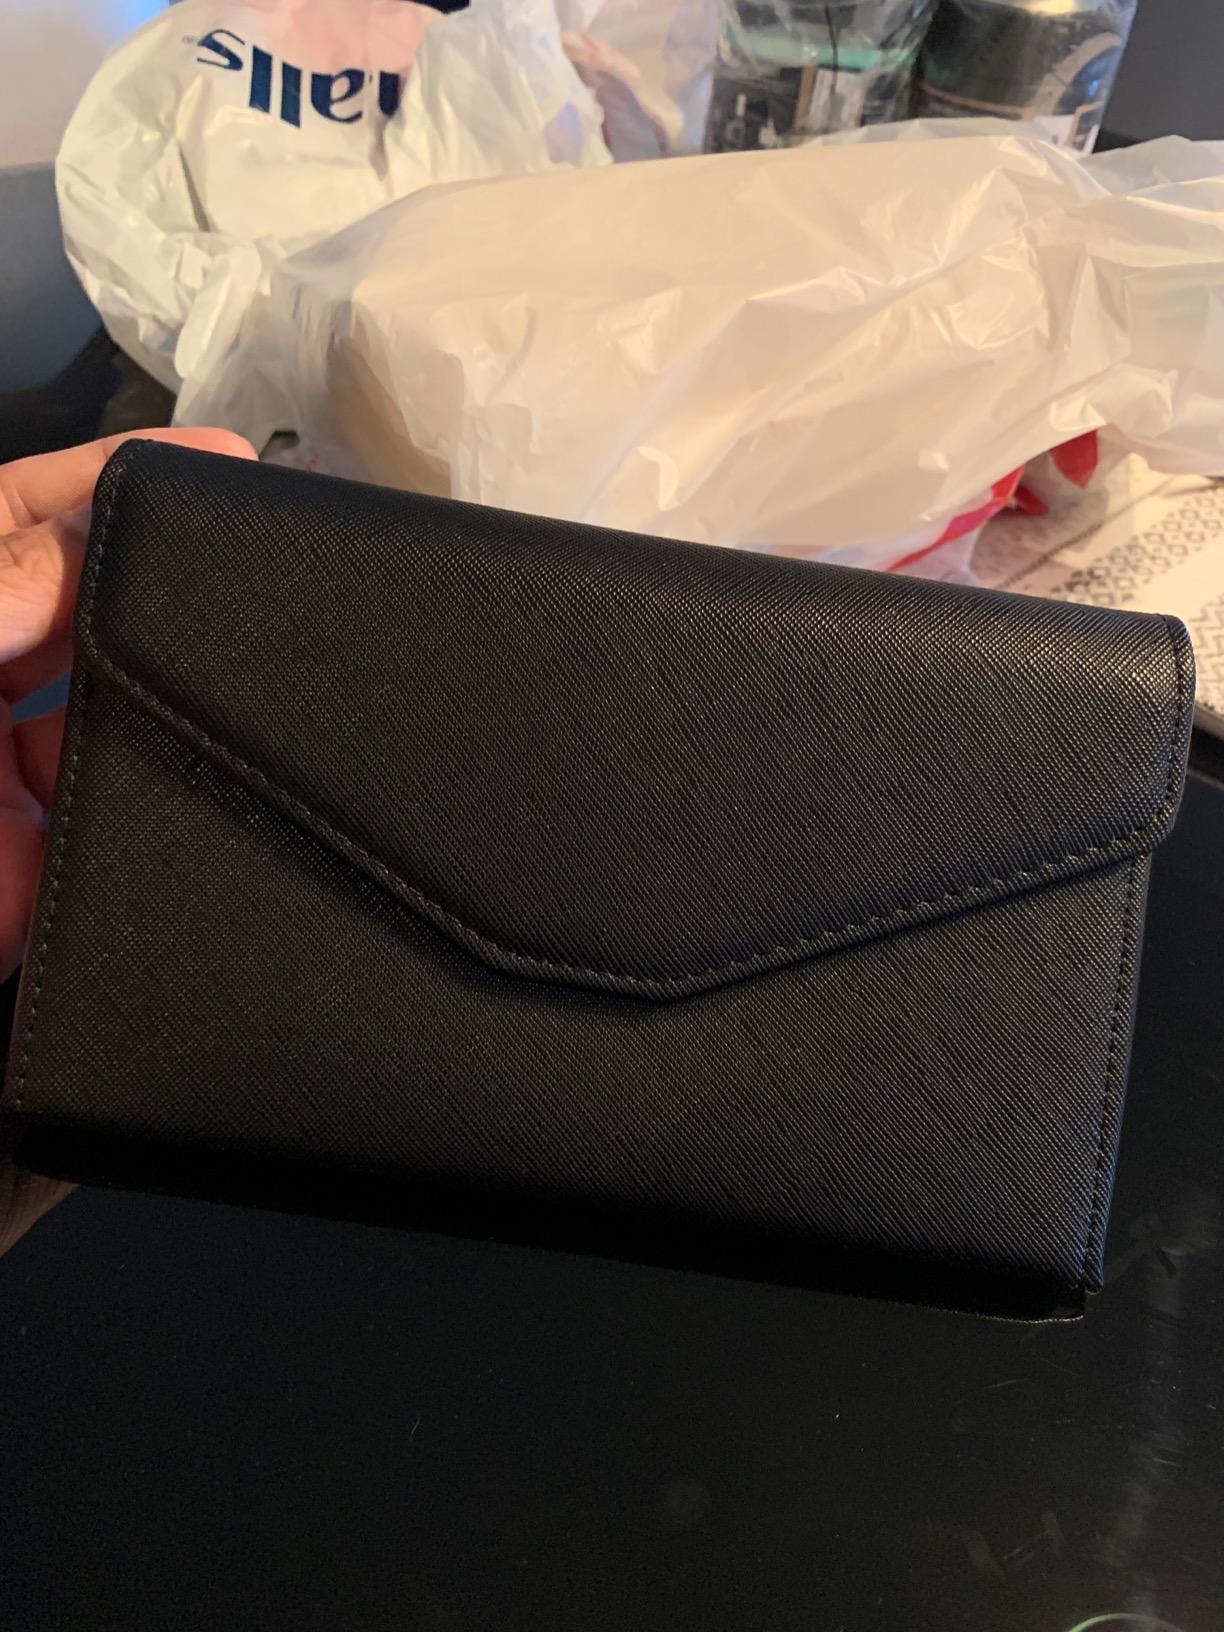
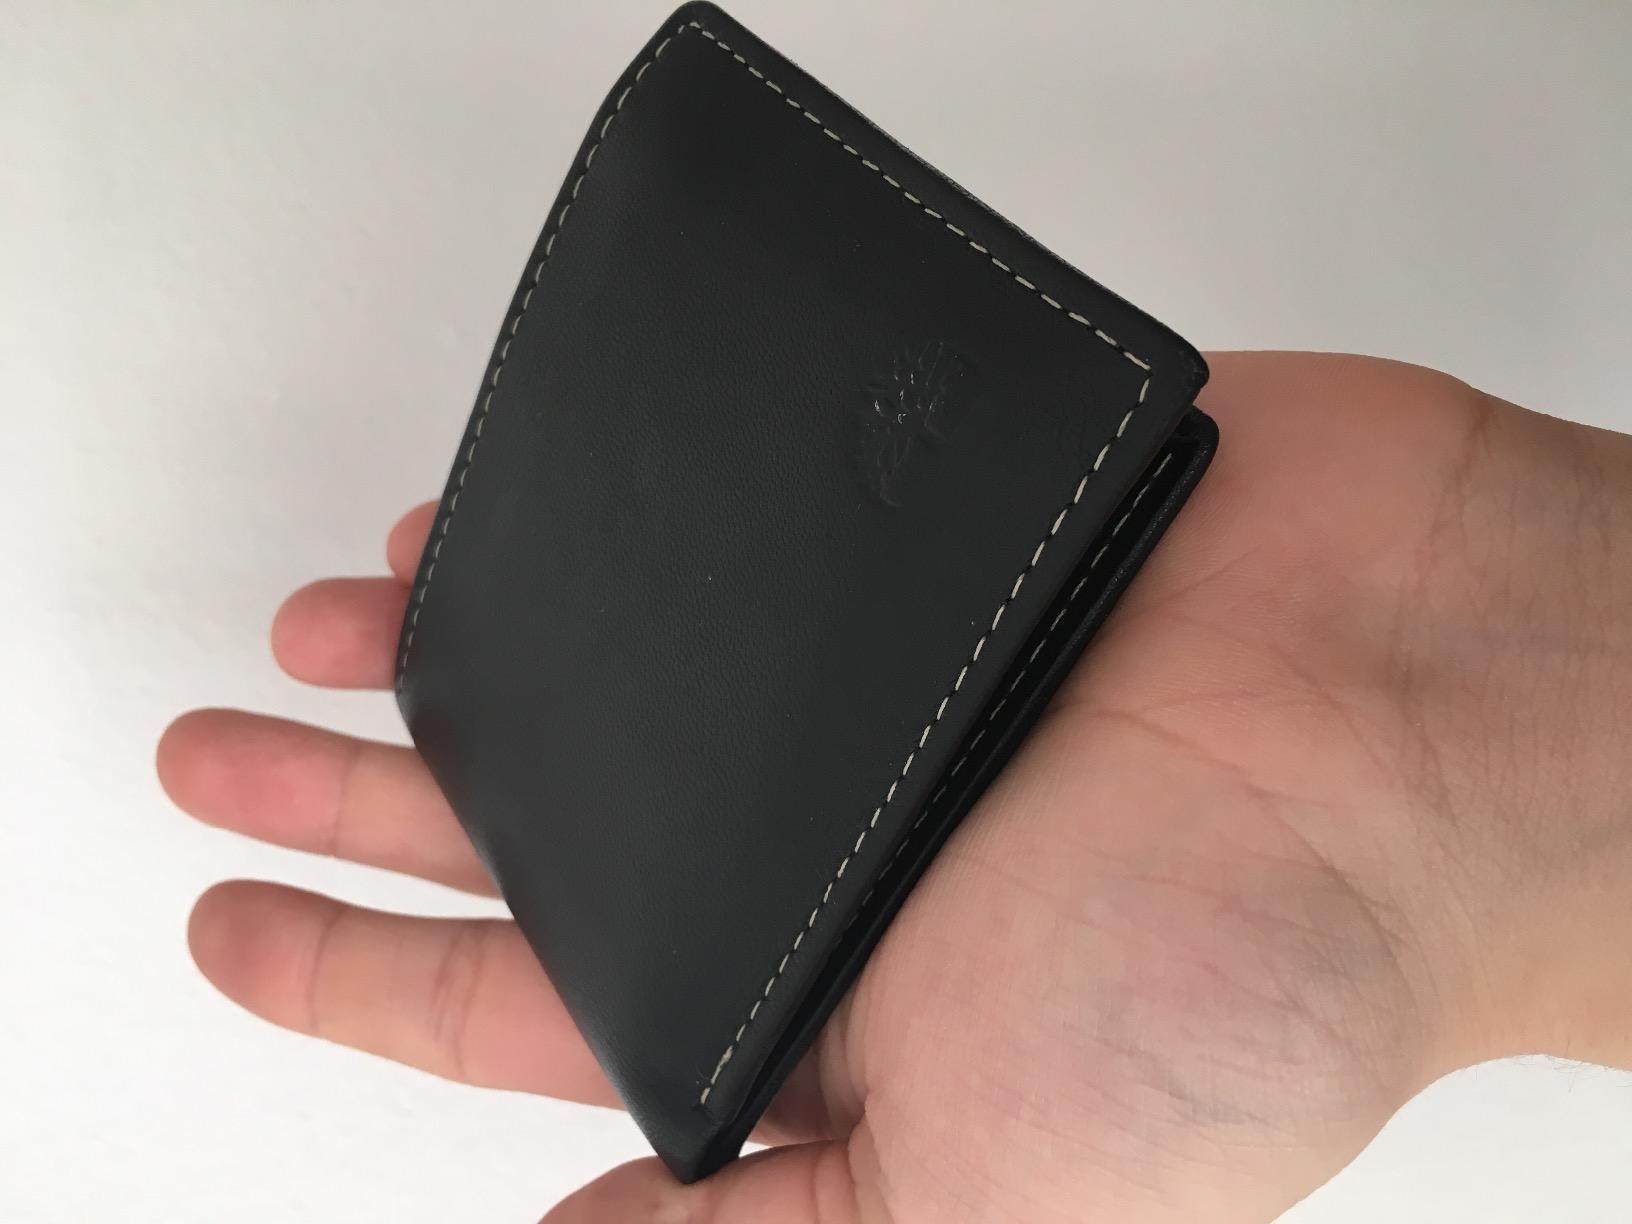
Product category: accessories_wallet
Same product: no